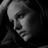
Emotion: sad